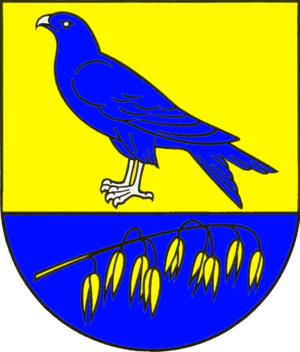
Großenwiehe est une commune de l'arrondissement de Schleswig-Flensburg, dans le Schleswig-Holstein, en Allemagne.